Irish Channel Corner Club

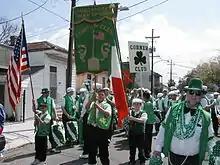
Parading in 2003

The Irish Channel Corner Club was organized May 1918 by a group of seven men on the corner of Third and Rousseau Streets, named after the historic Irish Channel neighborhood of the city. With the help of the neighborhood the club became one of the finest in the city until the year of 1932 when the club disbanded because of the Great Depression. After World War II, On April 6, 1947, five men decided to reorganize the club, and again with the help of the neighborhood, the club was returned to an active status and marches every Carnival Day.